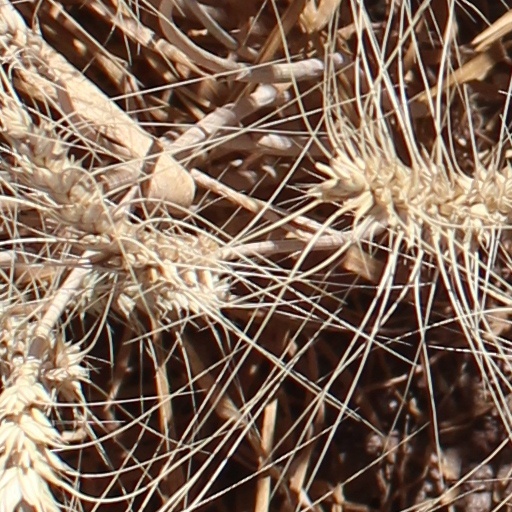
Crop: wheat